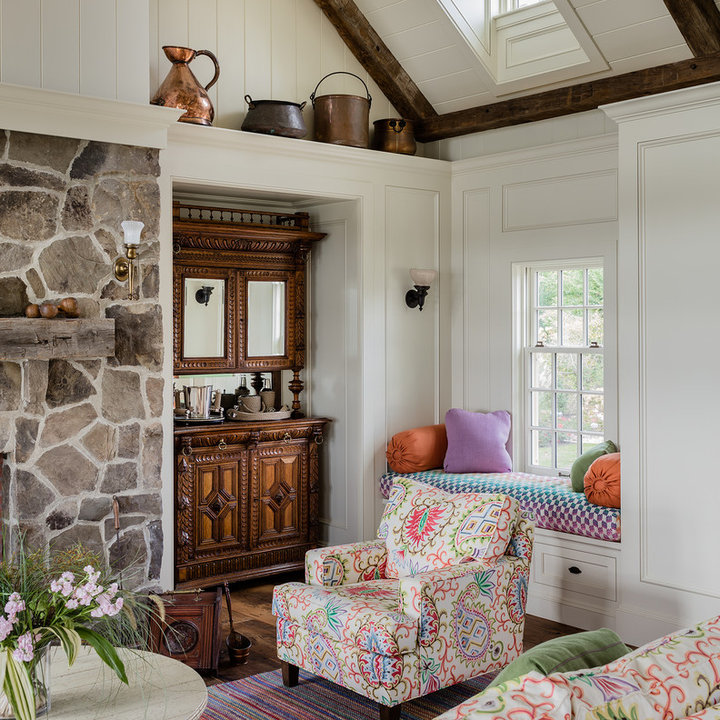
Style: Classic